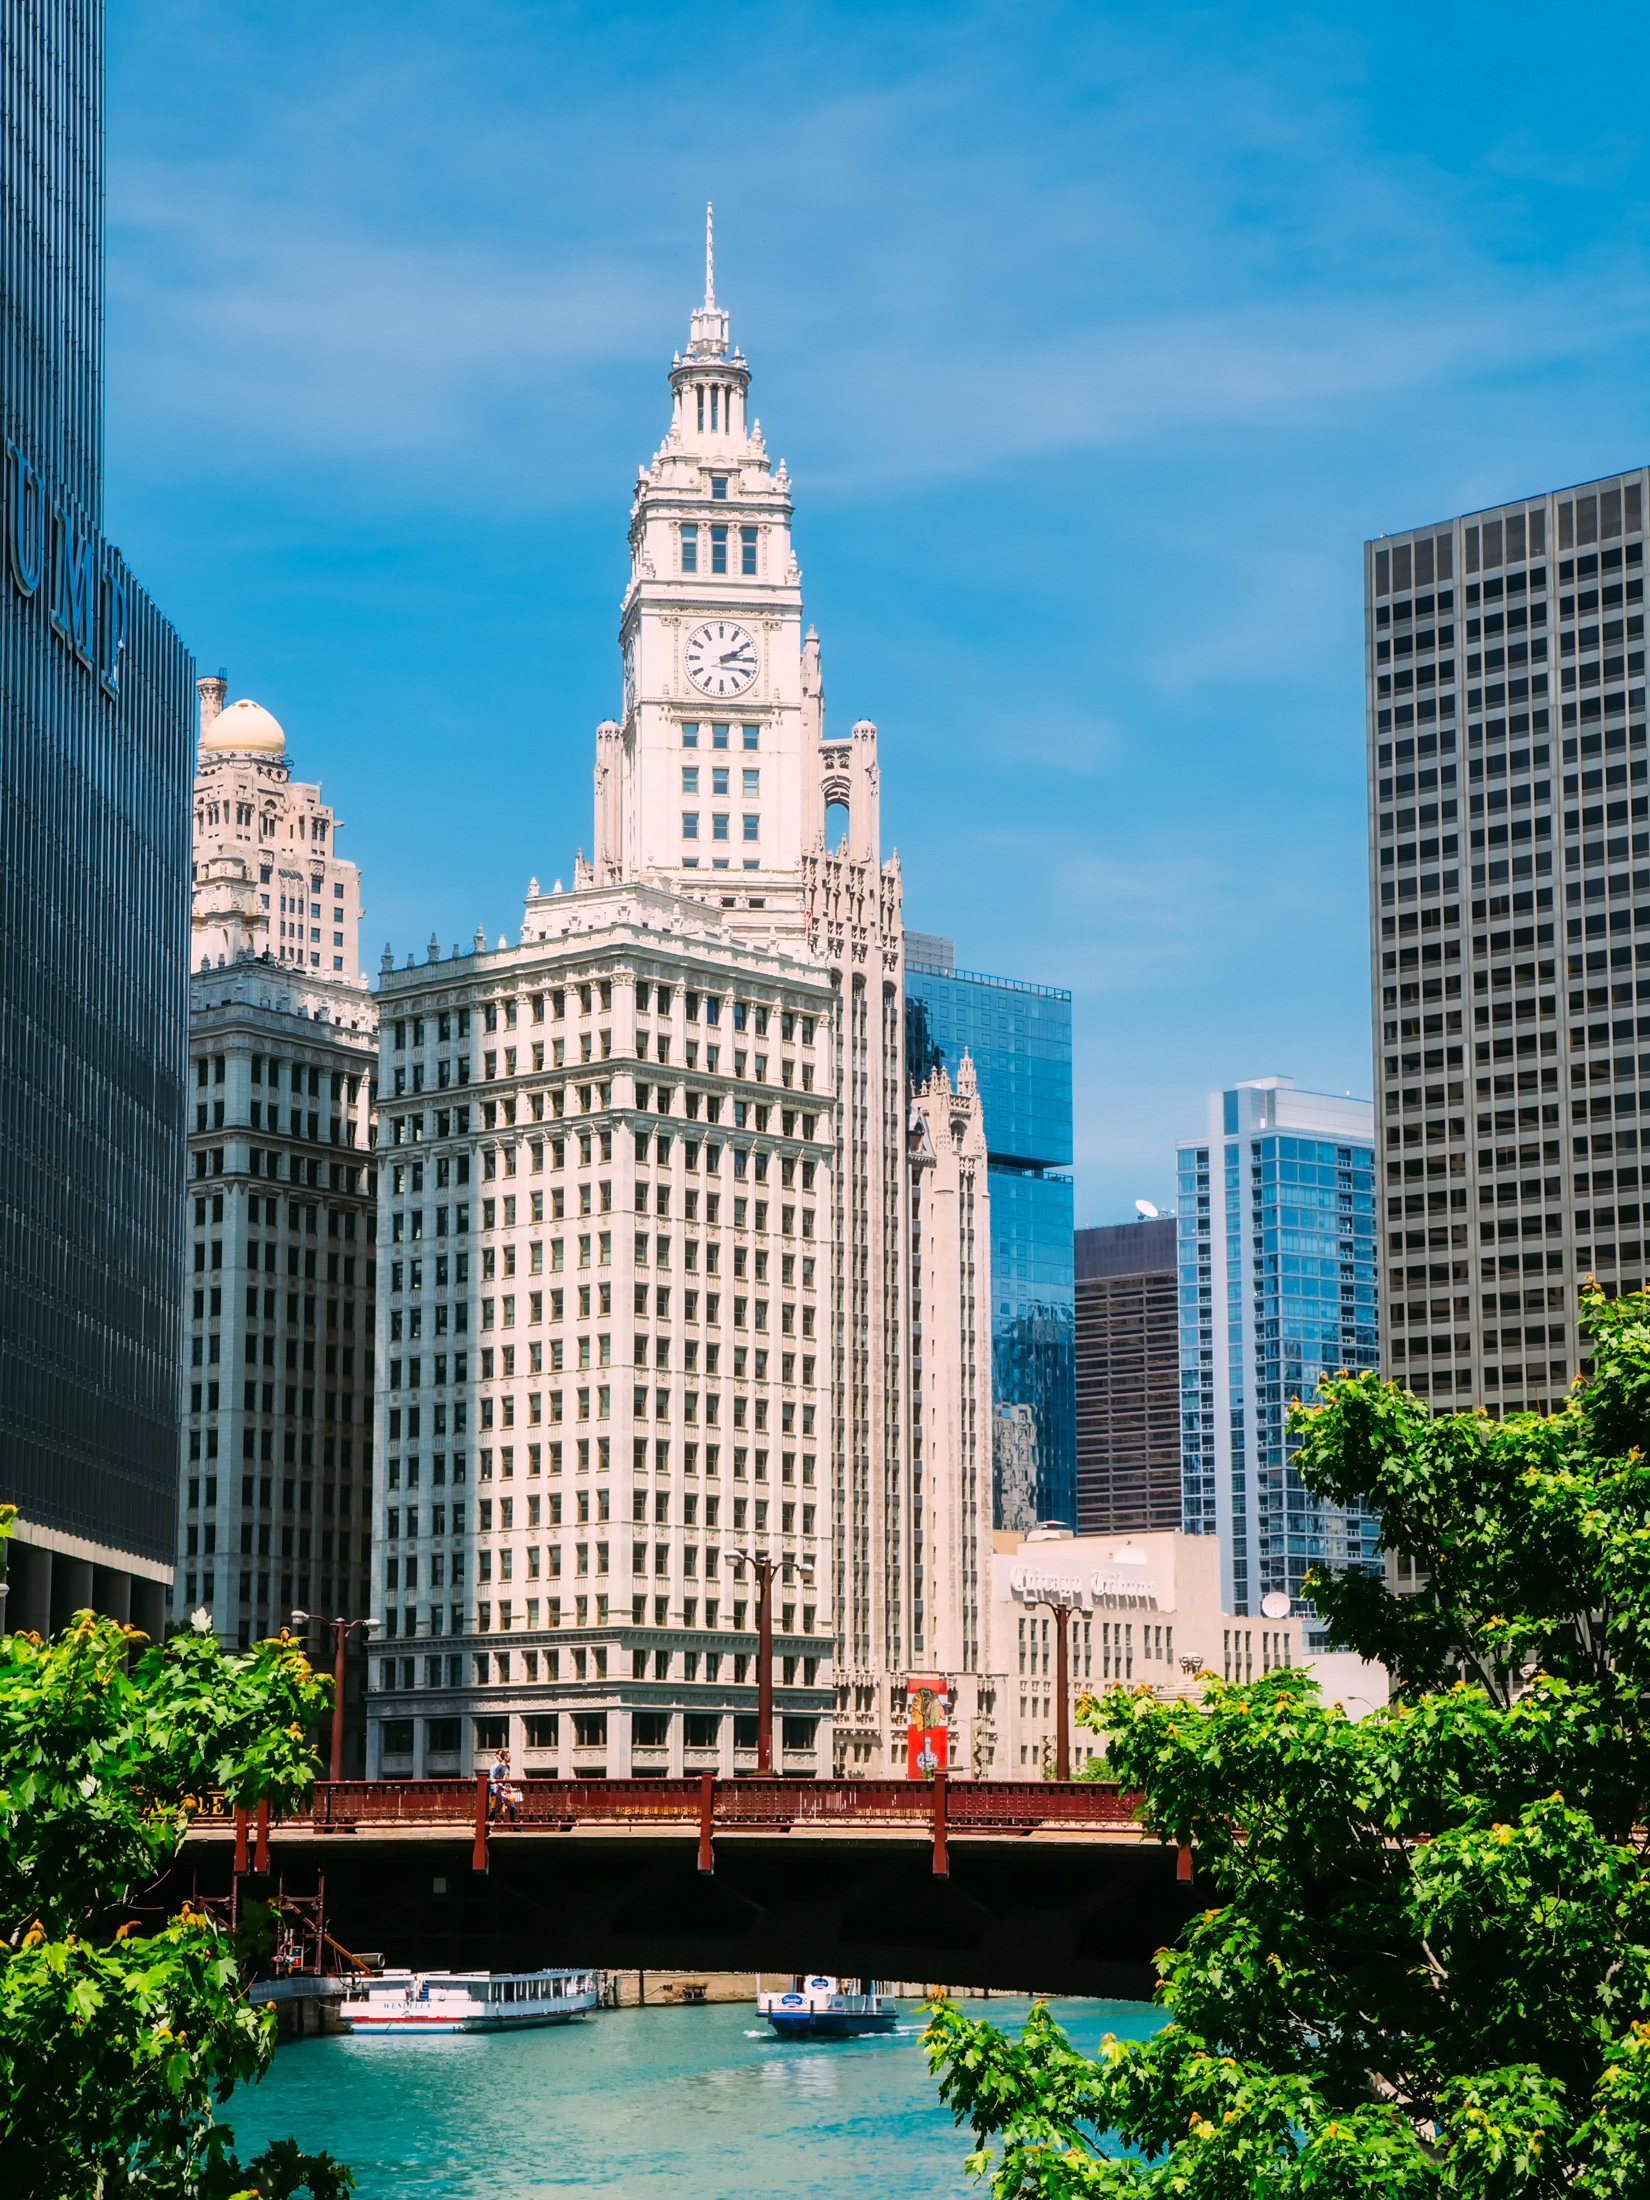
tree, water, architecture, sky, bridge, skyline, building, city, skyscraper, urban, river, cityscape, downtown, daytime, reflection, tower, plaza, landmark, chicago, facade, tourism, tower block, hdr, clouds, skyscrapers, buildings, illinois, boats, ships, metropolis, condominium, urban area, metropolitan area